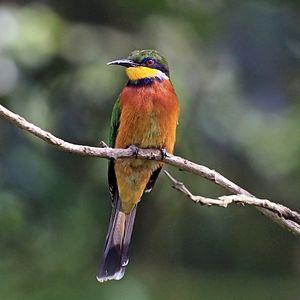
Le Guêpier montagnard est une espèce d'oiseaux de la famille des Meropidae.